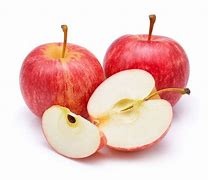
Label: apple